Curly birch

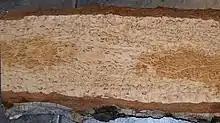
Curly birch wood

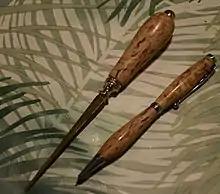
Pen and letter opener

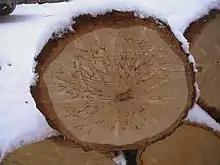
V pattern in the cross-sectional view

Curly birch ("Betula pendula" var. "carelica") is a variant of the plant species silver birch (also known as warty birch, European white birch, or East Asian white birch) with a genetic defect that causes the tree to twist on the stem with curls. The annual rings are oriented incorrectly, which gives the wood a fiery appearance. The variant originally comes from Karelia in Finland and Russia. The curliness is passed on in up to 70% of all trees in the next generation. Common spring birch is also sometimes referred to as masonry birch, but one should only use that term for trees that have the real curliness.